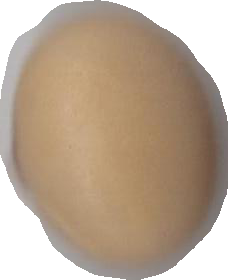
Variety: Anjasmoro